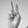
ASL letter: V